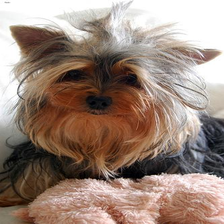
Species: dog
Breed: yorkshire terrier